Max Hauke

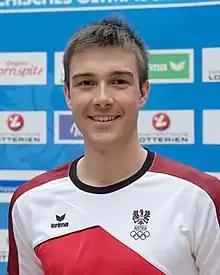
Max Hauke in 2018

Max Hauke (born 29 August 1992) is a cross-country skier from Austria. He competed for Austria at the 2014 Winter Olympics in the cross-country skiing events.